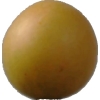
Label: cherry_wax